2010 Russian wildfires

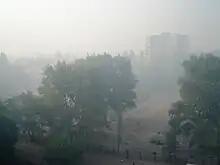
Smoke in Voronezh Oblast.

The head of EMERCOM, Sergey Shoygu, reported on 31 July 2010 that the fire situation in the seventeen federal subjects of Russia, especially in Vladimir and Moscow Oblasts, may be complicated. He claimed that in Nizhny Novgorod Oblast the velocity of fires was 100 meters per minute, and the fiery air flow tore trees from the root, like a hurricane. A YouTube video was uploaded, showing a group of men escaping from a burning village in Vyksa district by driving their car over a burning road.